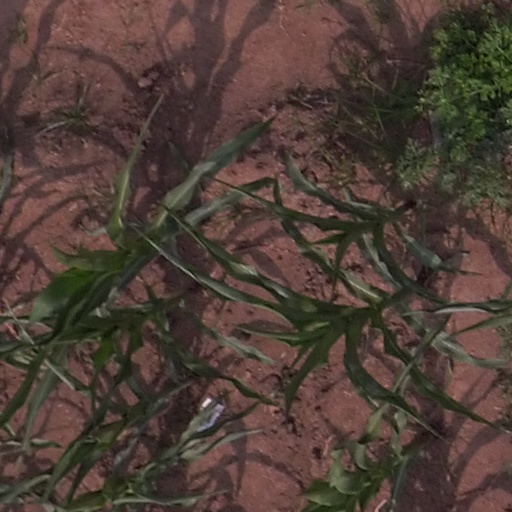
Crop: maize; corn